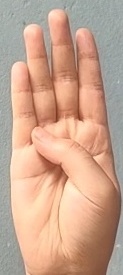
ASL sign: B